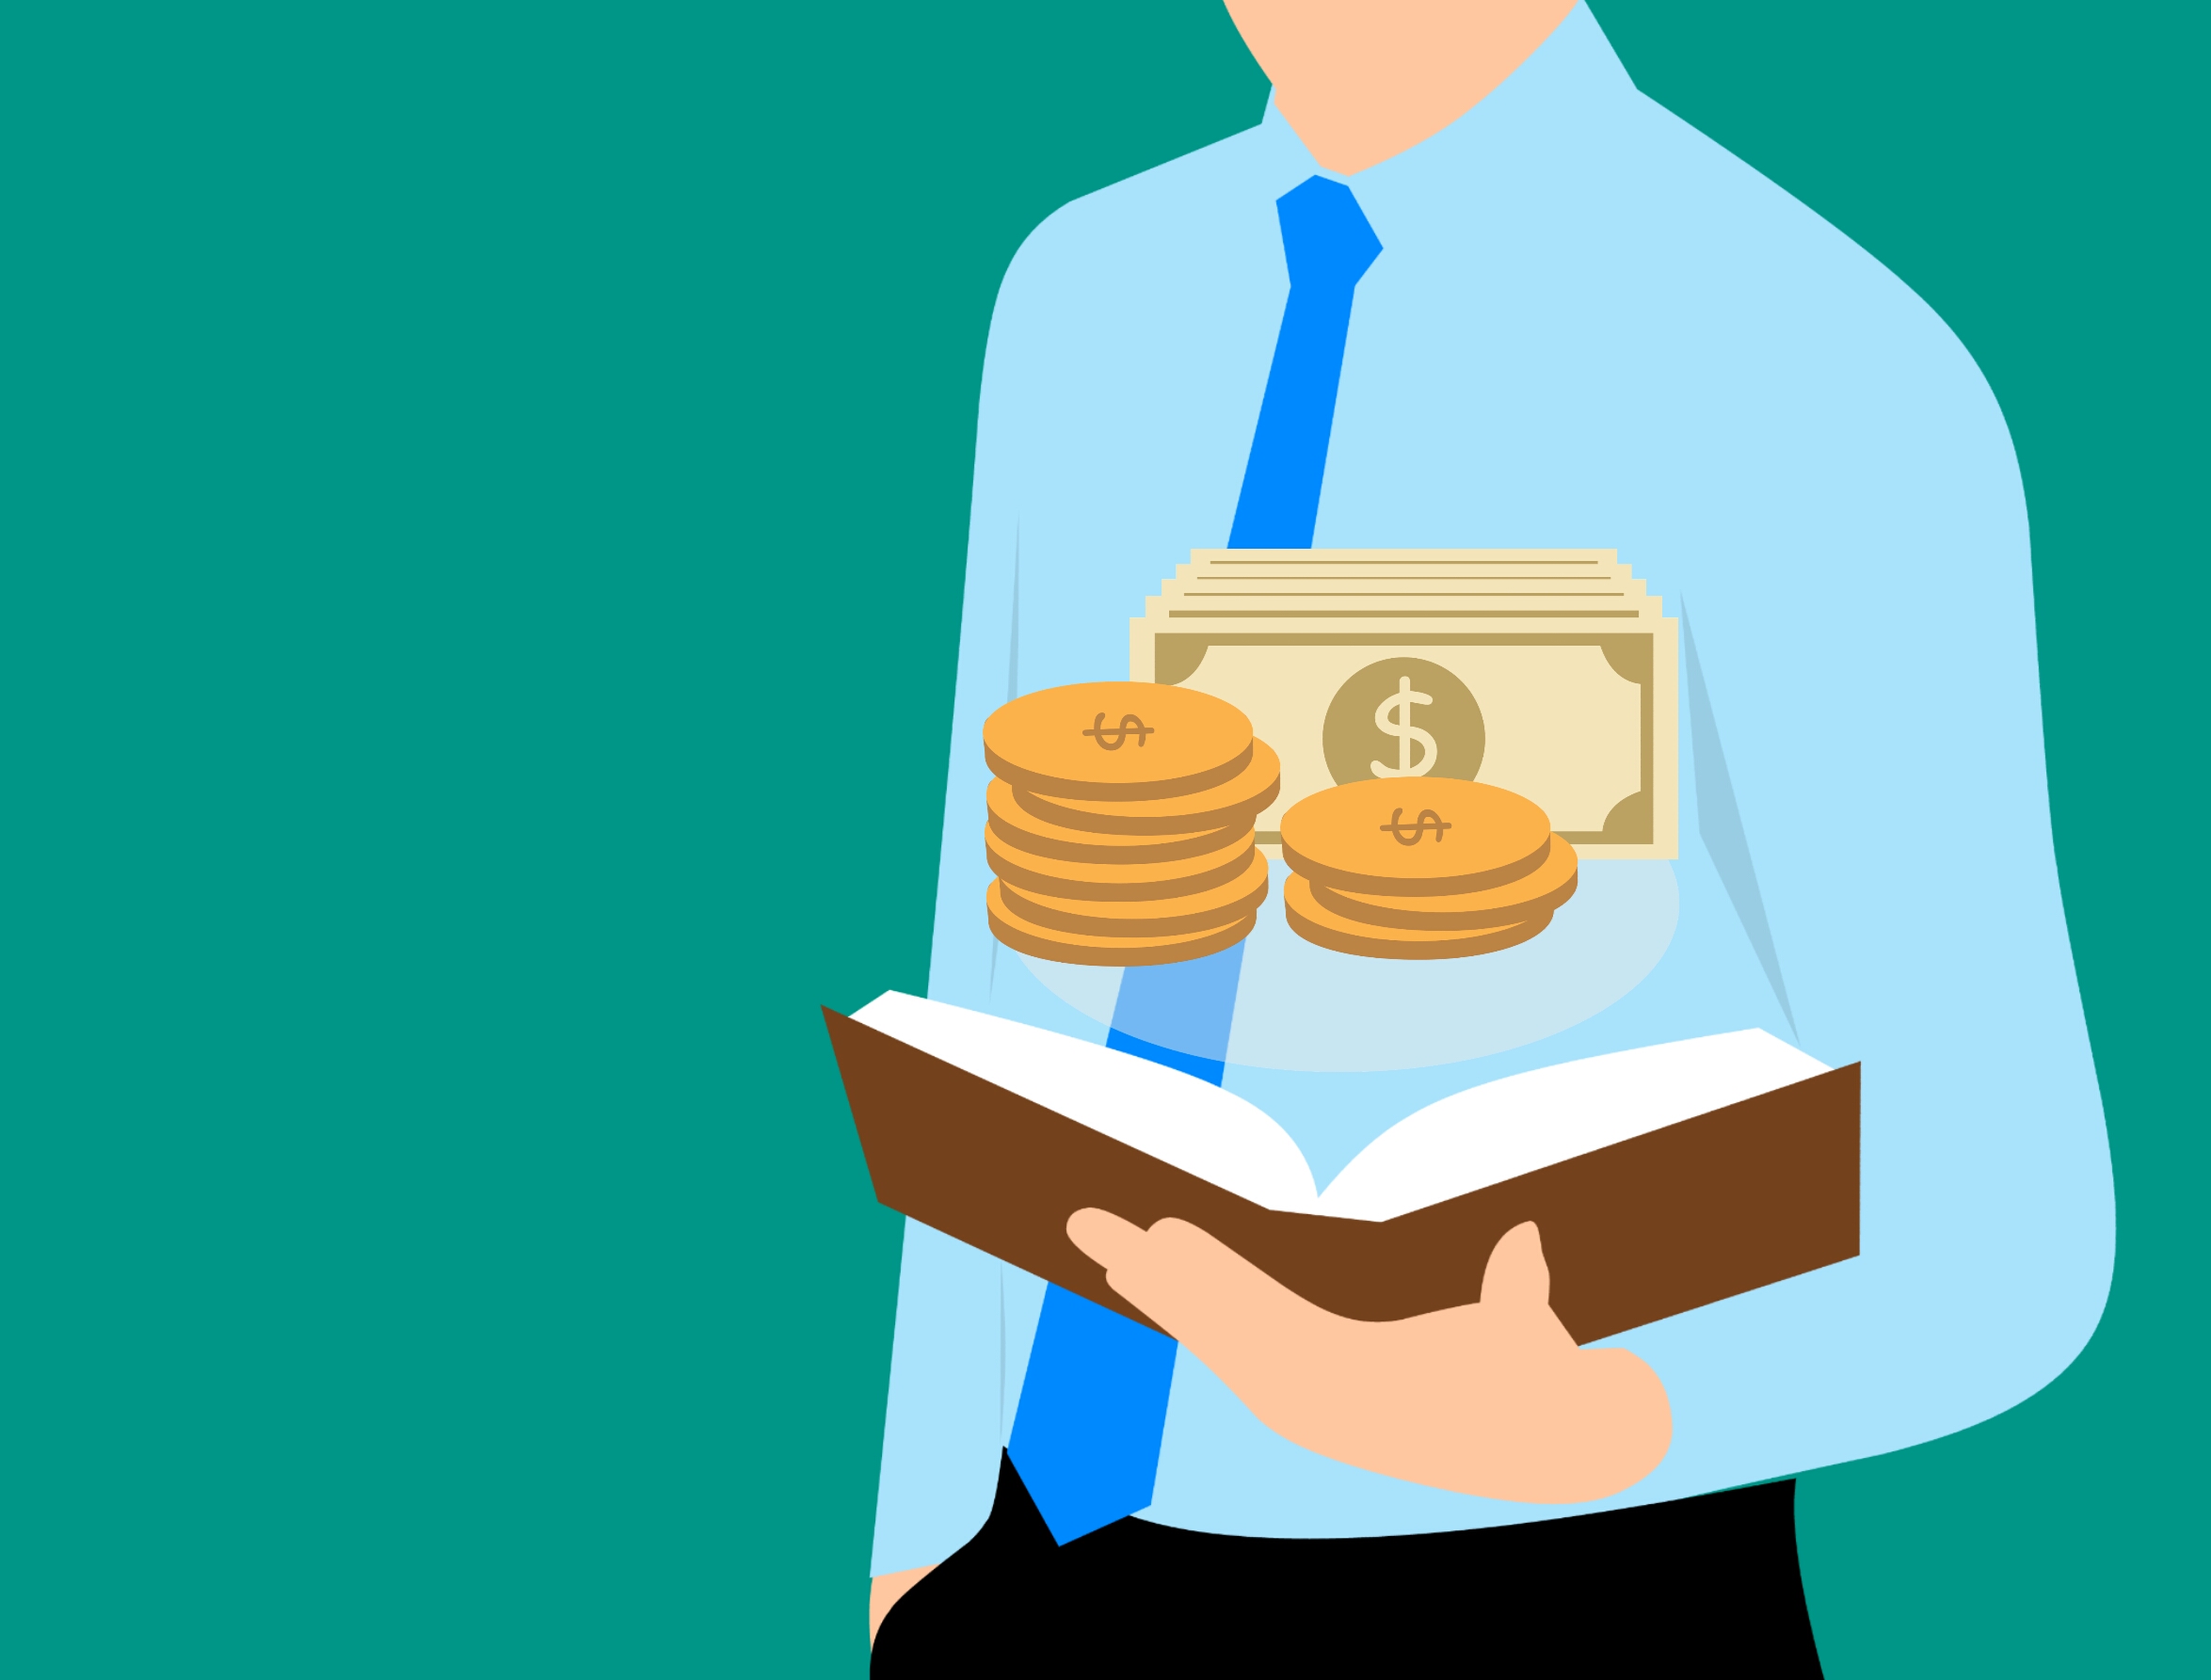
man, product, human behavior, hand, communication, finger, font, illustration, business, joint, conversation, smile, thumb, organization, brand